University of Wales, Lampeter

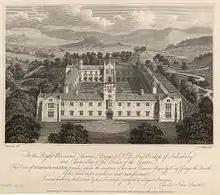
View of St. David's College c.1835

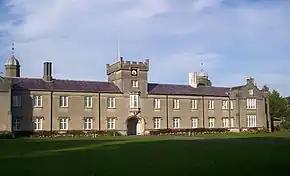
The St David's Building at the University of Wales, Lampeter

St David's College was thus founded just outside Lampeter; the foundation stone was laid in 1822. Burgess left St. David's in 1825 to become Bishop of Salisbury but work on the college continued, largely supervised by Harford. The £16,000 required to erect the college had been raised from public donations, a government grant and highly publicised gifts, including one from King George IV. The main college building was completed in 1827 and the college officially opened on St. David's Day of that year, welcoming its first 26 students. As such, it was the oldest institution of higher education in Wales, and the third oldest in England and Wales, receiving its first charter in 1828. In 1852, the college gained the right to award the degree of Bachelor of Divinity (BD) and, in 1865, the degree of Bachelor of Arts (BA), long before the other colleges in Wales gained their own degree awarding powers. As early as 1865, when a campaign had commenced to establish a University for Wales, there were suggestions that the college should take on this function. However, they were opposed by those who believed it should retain its original purpose as a theological college.